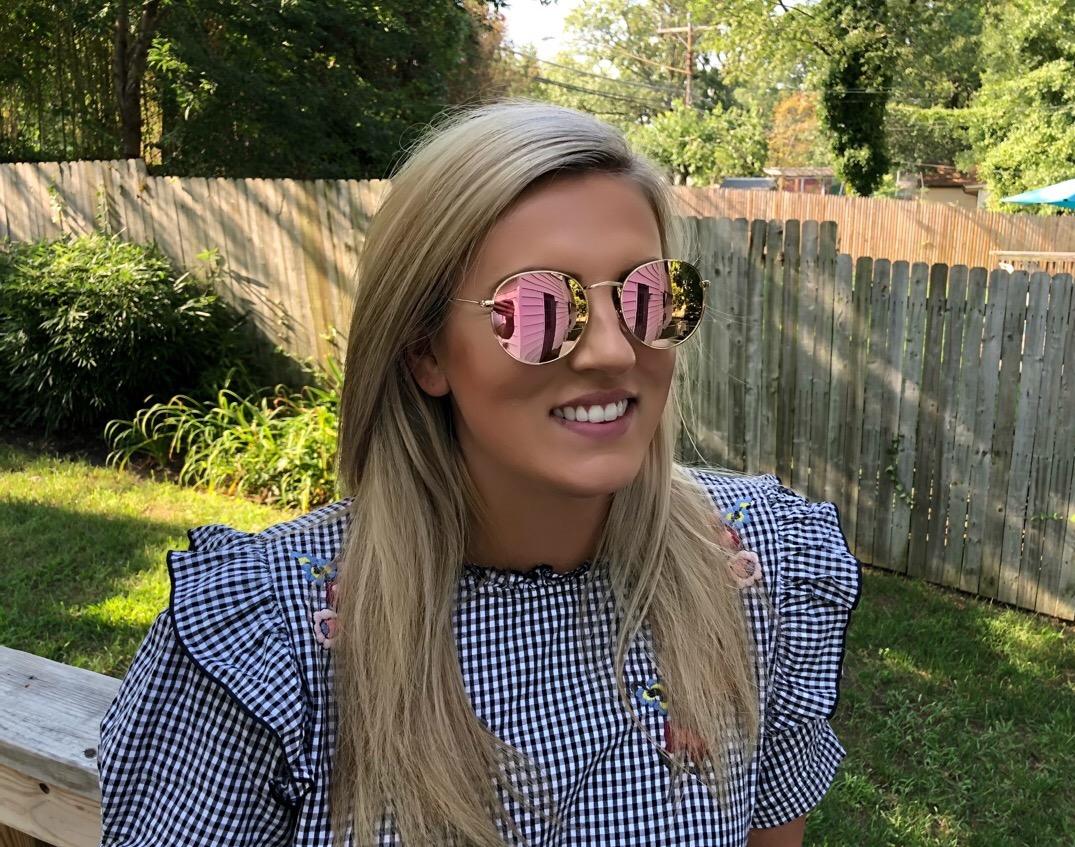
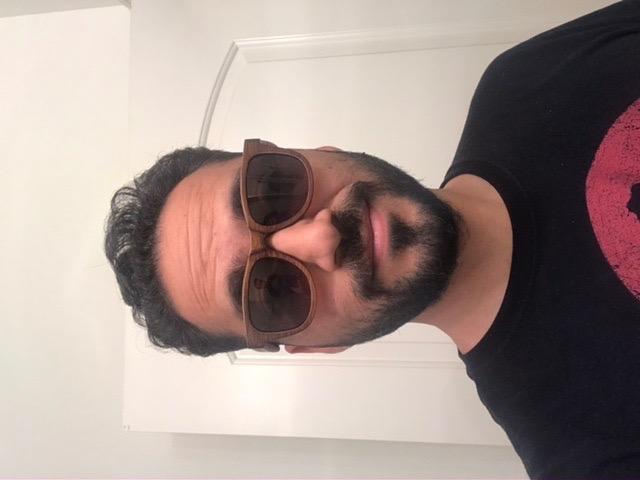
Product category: accessories_sunglasses
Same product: no